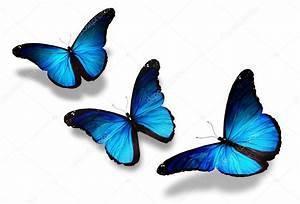
butterfly